Waverley Cemetery

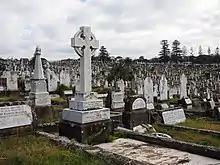
Graves at Waverley Cemetery

Waverley Cemetery is uniquely positioned on an elevated urban site overlooking the Tasman Sea to the east and the Waverley townscape to the west. Spanning some 16 hectares, Waverley Cemetery retains much of its Victorian layout and geometric grid-like pattern of burials (north–south axis).